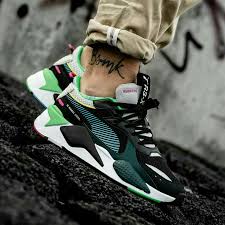
Label: Sneaker